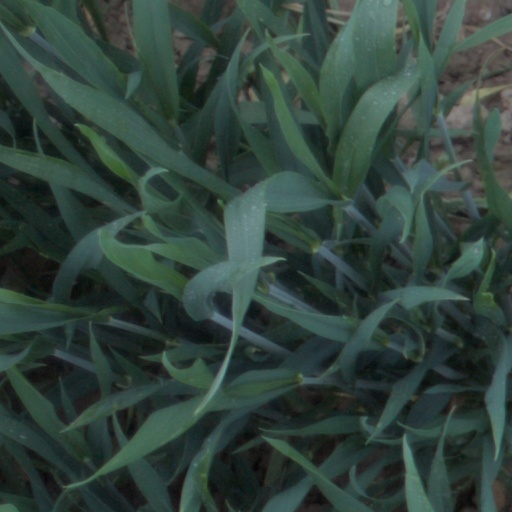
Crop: wheat